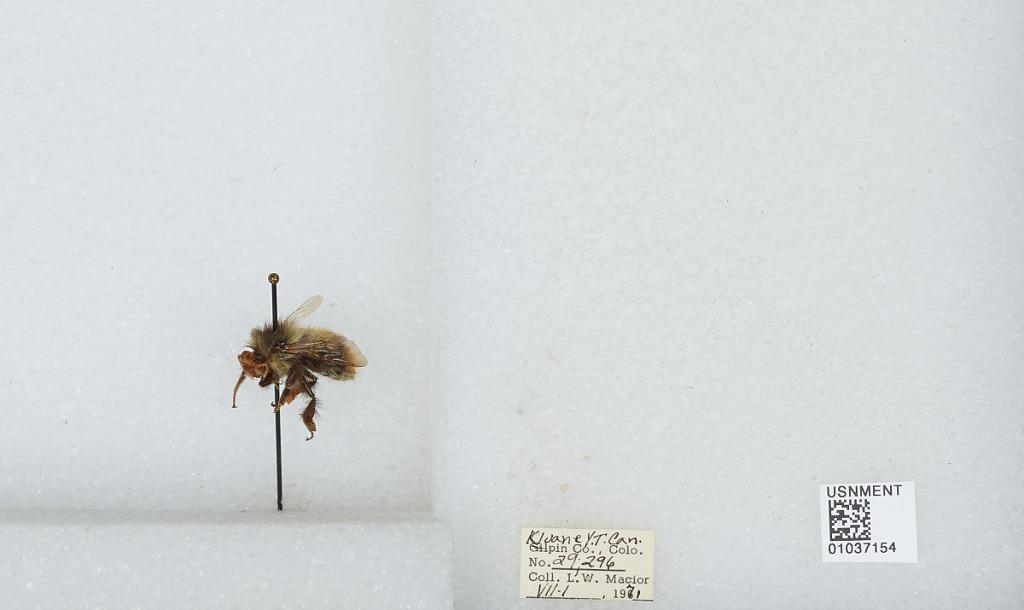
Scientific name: Bombus (Pyrobombus) mixtus Cresson
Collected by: L. Macior
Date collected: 1971-8-1
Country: Canada
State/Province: Yukon Territory
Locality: Kluane
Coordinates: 60.75, -139.5